Josef Winterhalder the Younger

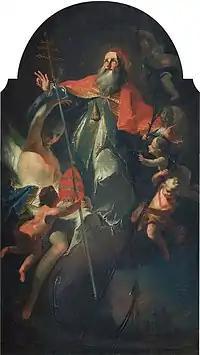
The Apotheosis of Saint Clement

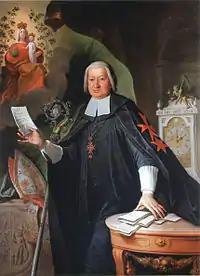
Wenzel Friedrich Hlava, Provost of the Knights of the Cross with the Red Star (1788)

Josef Winterhalder the Younger (25 January 1743 – 17 January 1807) was a German-Bohemian painter belonging to the fourth generation of painters and sculptors in the . He worked in Moravia, Lower Austria and Hungary.